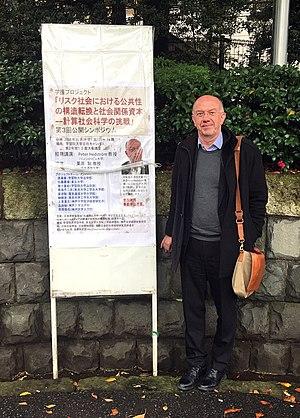
Peter Hedström est un sociologue suédois et l'un des fondateurs de la sociologie analytique. Ses principales contributions se rapportent à l'analyse des phénomènes de contagion sociale et de réseaux sociaux complexes. Il est l'un des principaux contributeurs à la littérature sur les mécanismes sociaux. Il est actuellement professeur de sociologie à l'université de Linköping.